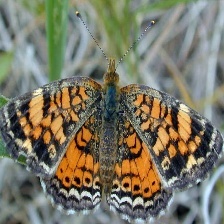
Species: CRECENT